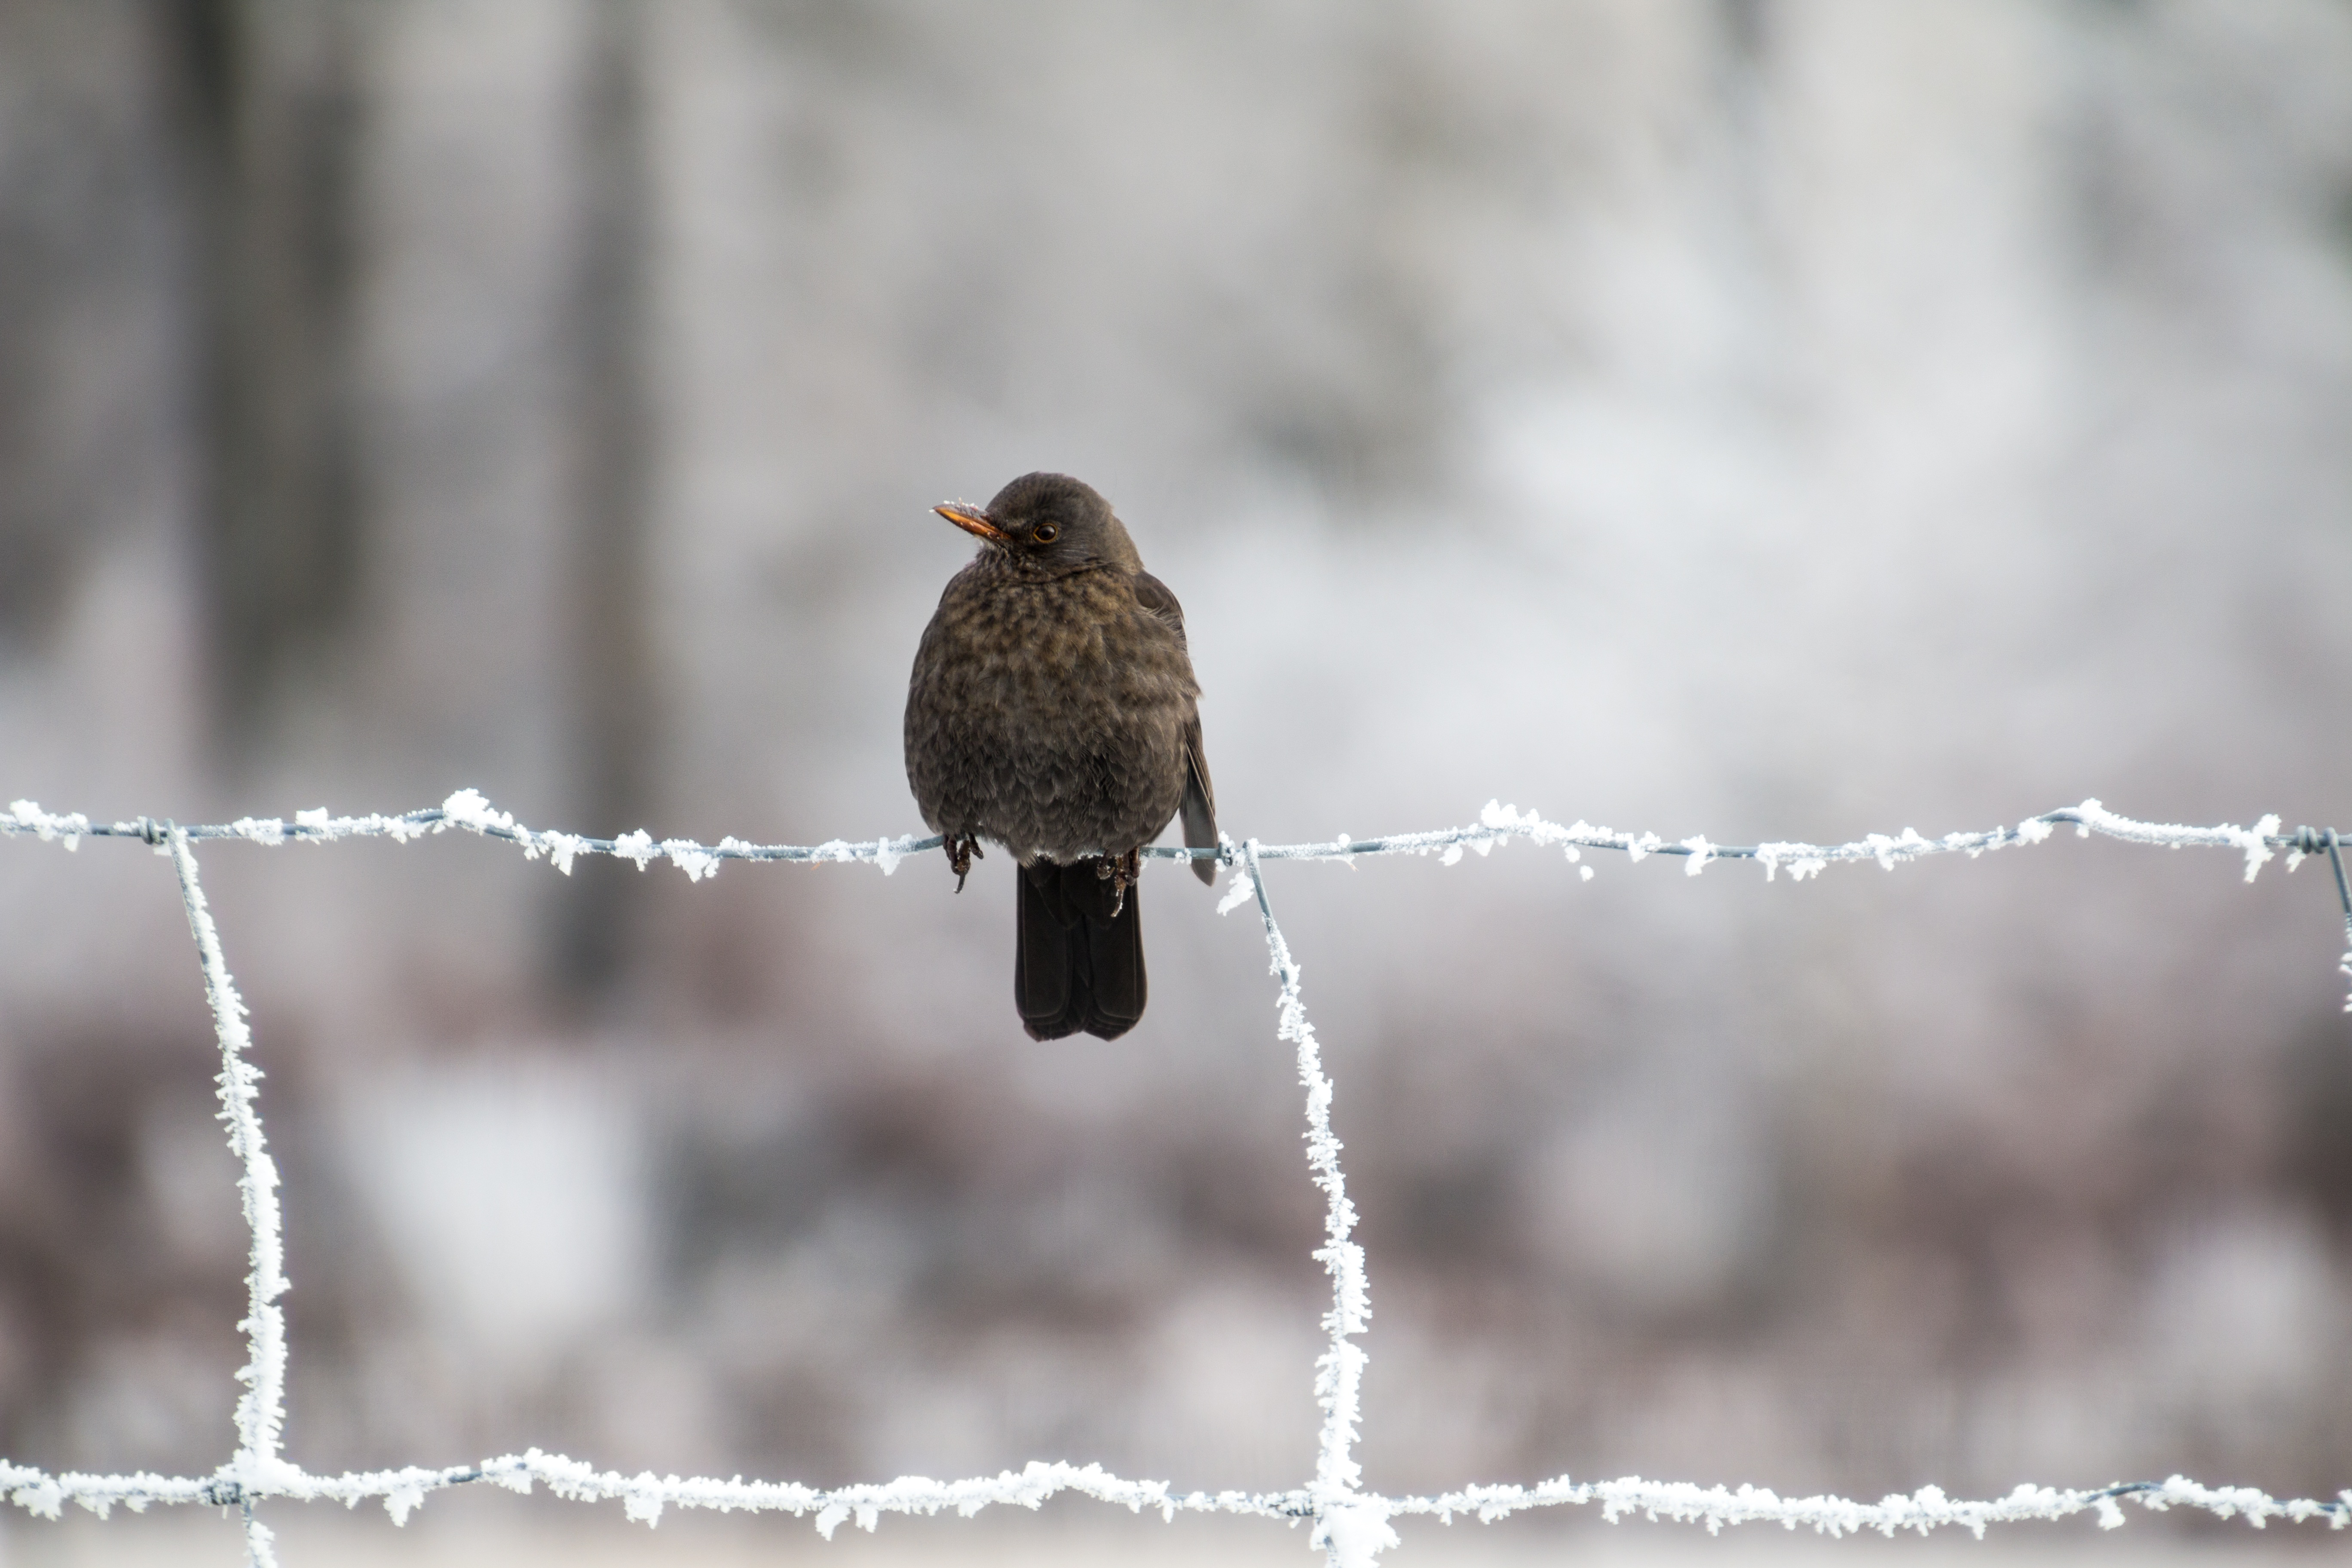
nature, branch, snow, winter, bird, fence, frost, animal, wildlife, beak, fauna, songbird, vertebrate, blackbird, old world flycatcher, perching bird, emberizidae